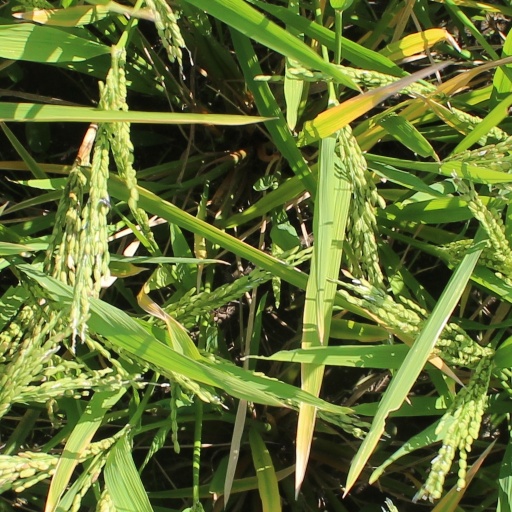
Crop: rice